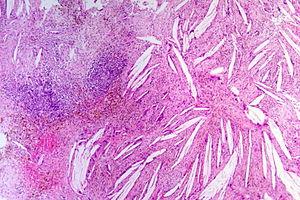
Le cholestéatome est une forme d'otite chronique avec présence d'épithélium pavimenteux stratifié dans l'oreille moyenne. Cet épithélium desquame et se kératinise, et peut provoquer l'érosion voire la destruction des structures contenues dans et autour de l'oreille moyenne.